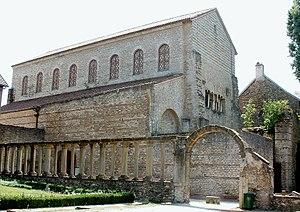
Metz - Église Saint-Pierre-aux-Nonnains - Côté Est après restauration
L’église Saint-Pierre-aux-Nonnains est un édifice religieux datant de la fin du IVᵉ siècle situé au centre-ville de Metz en Moselle. Elle est une des plus vieilles églises du monde, et la plus vieille église de France. À l’époque romaine, le bâtiment est utilisé comme palestre et intégré à un ensemble thermal. Au VIIᵉ siècle, il devient la chapelle d’une abbaye de bénédictines. La nef romane est construite vers l’an 1000, ce qui correspond à l’époque ottonienne pour le Saint-Empire romain germanique dont Metz fait alors partie.
Metz, la préfecture du département de la Moselle en France, a une histoire enregistrée datant de plus de 3000 ans. Pendant ce temps, elle fut successivement un oppidum celtique, une ville gallo-romaine importante, capitale mérovingienne du royaume d'Austrasie, lieu de naissance de la dynastie carolingienne, berceau du chant grégorien et l'une des plus anciennes républiques de l'ère commune en Europe. Ville importante située au cœur de l’Europe et au carrefour de différentes cultures, Metz a connu de diverses manières une intégration dans l’empire romain, la période de christianisation, les déprédations barbares, les guerres de religion, la Révolution française, la Révolution industrielle, une annexion à l'empire allemand et la seconde guerre mondiale.
L'architecture ottonienne fait partie du bloc stylistique de l'architecture charpentée formé à partir des prototypes carolingiens avec des influences byzantines nouvelles. C'est une sorte de premier art roman du Nord distinct et symétrique opposé au premier art roman méridional. On peut penser que l'architecture ottonienne n'est que l'aile orientale d'un ensemble plus vaste qui englobe le nord de l'Europe et sans doute l'Angleterre pré-normande. Elle a incontestablement formé le second art roman et la première architecture gothique née dans la partie ouest du premier art roman du nord en garde encore l'amplitude.